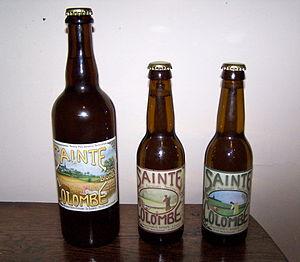
La brasserie Sainte-Colombe est une brasserie artisanale de bières située à Sainte-Colombe dans le département d'Ille-et-Vilaine.
Cet article présente une liste de marques de bière brassées en France.